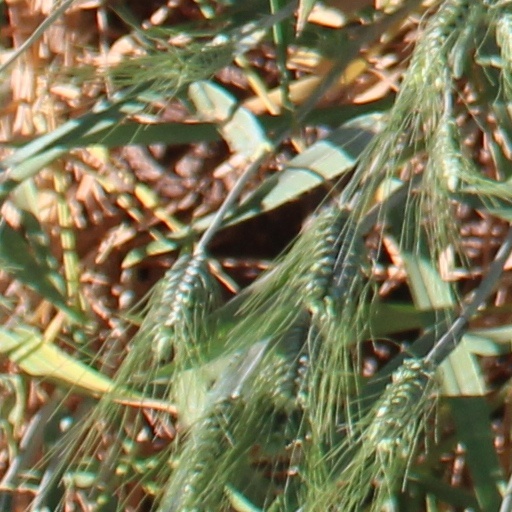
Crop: wheat